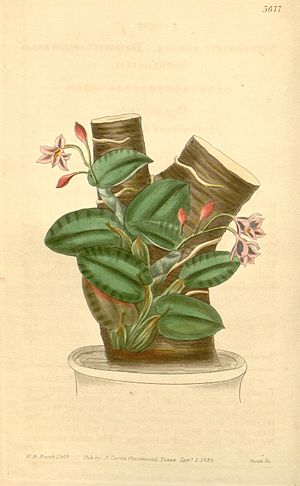
Cattleya cernua / Galleri
Cattleya cernua er en orkideart, som først blev beskrevet af John Lindley. Cattleya cernua indgår i slægten Cattleya, og gøgeurt-familien. Der kendes ingen underarter i Catalogue of Life.